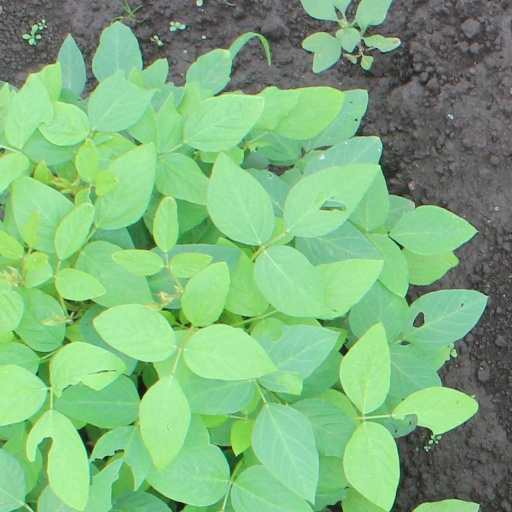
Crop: soybean